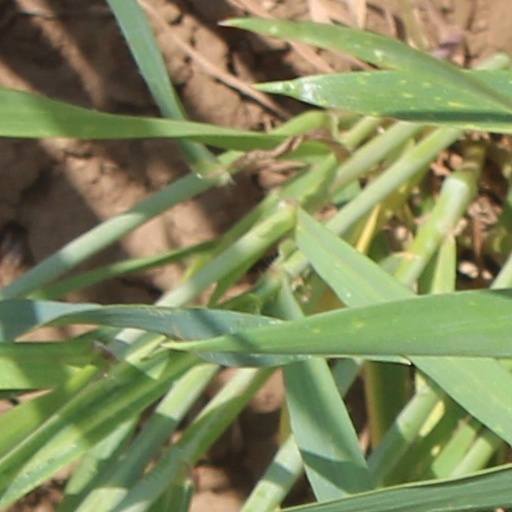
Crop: wheat